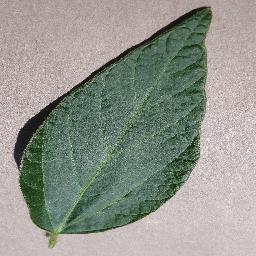
Label: Soybean___healthy